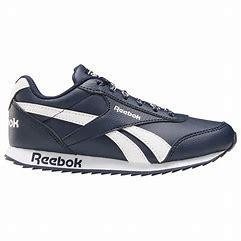
Brand: Reebok
Model: Royal Classic Jogger 2